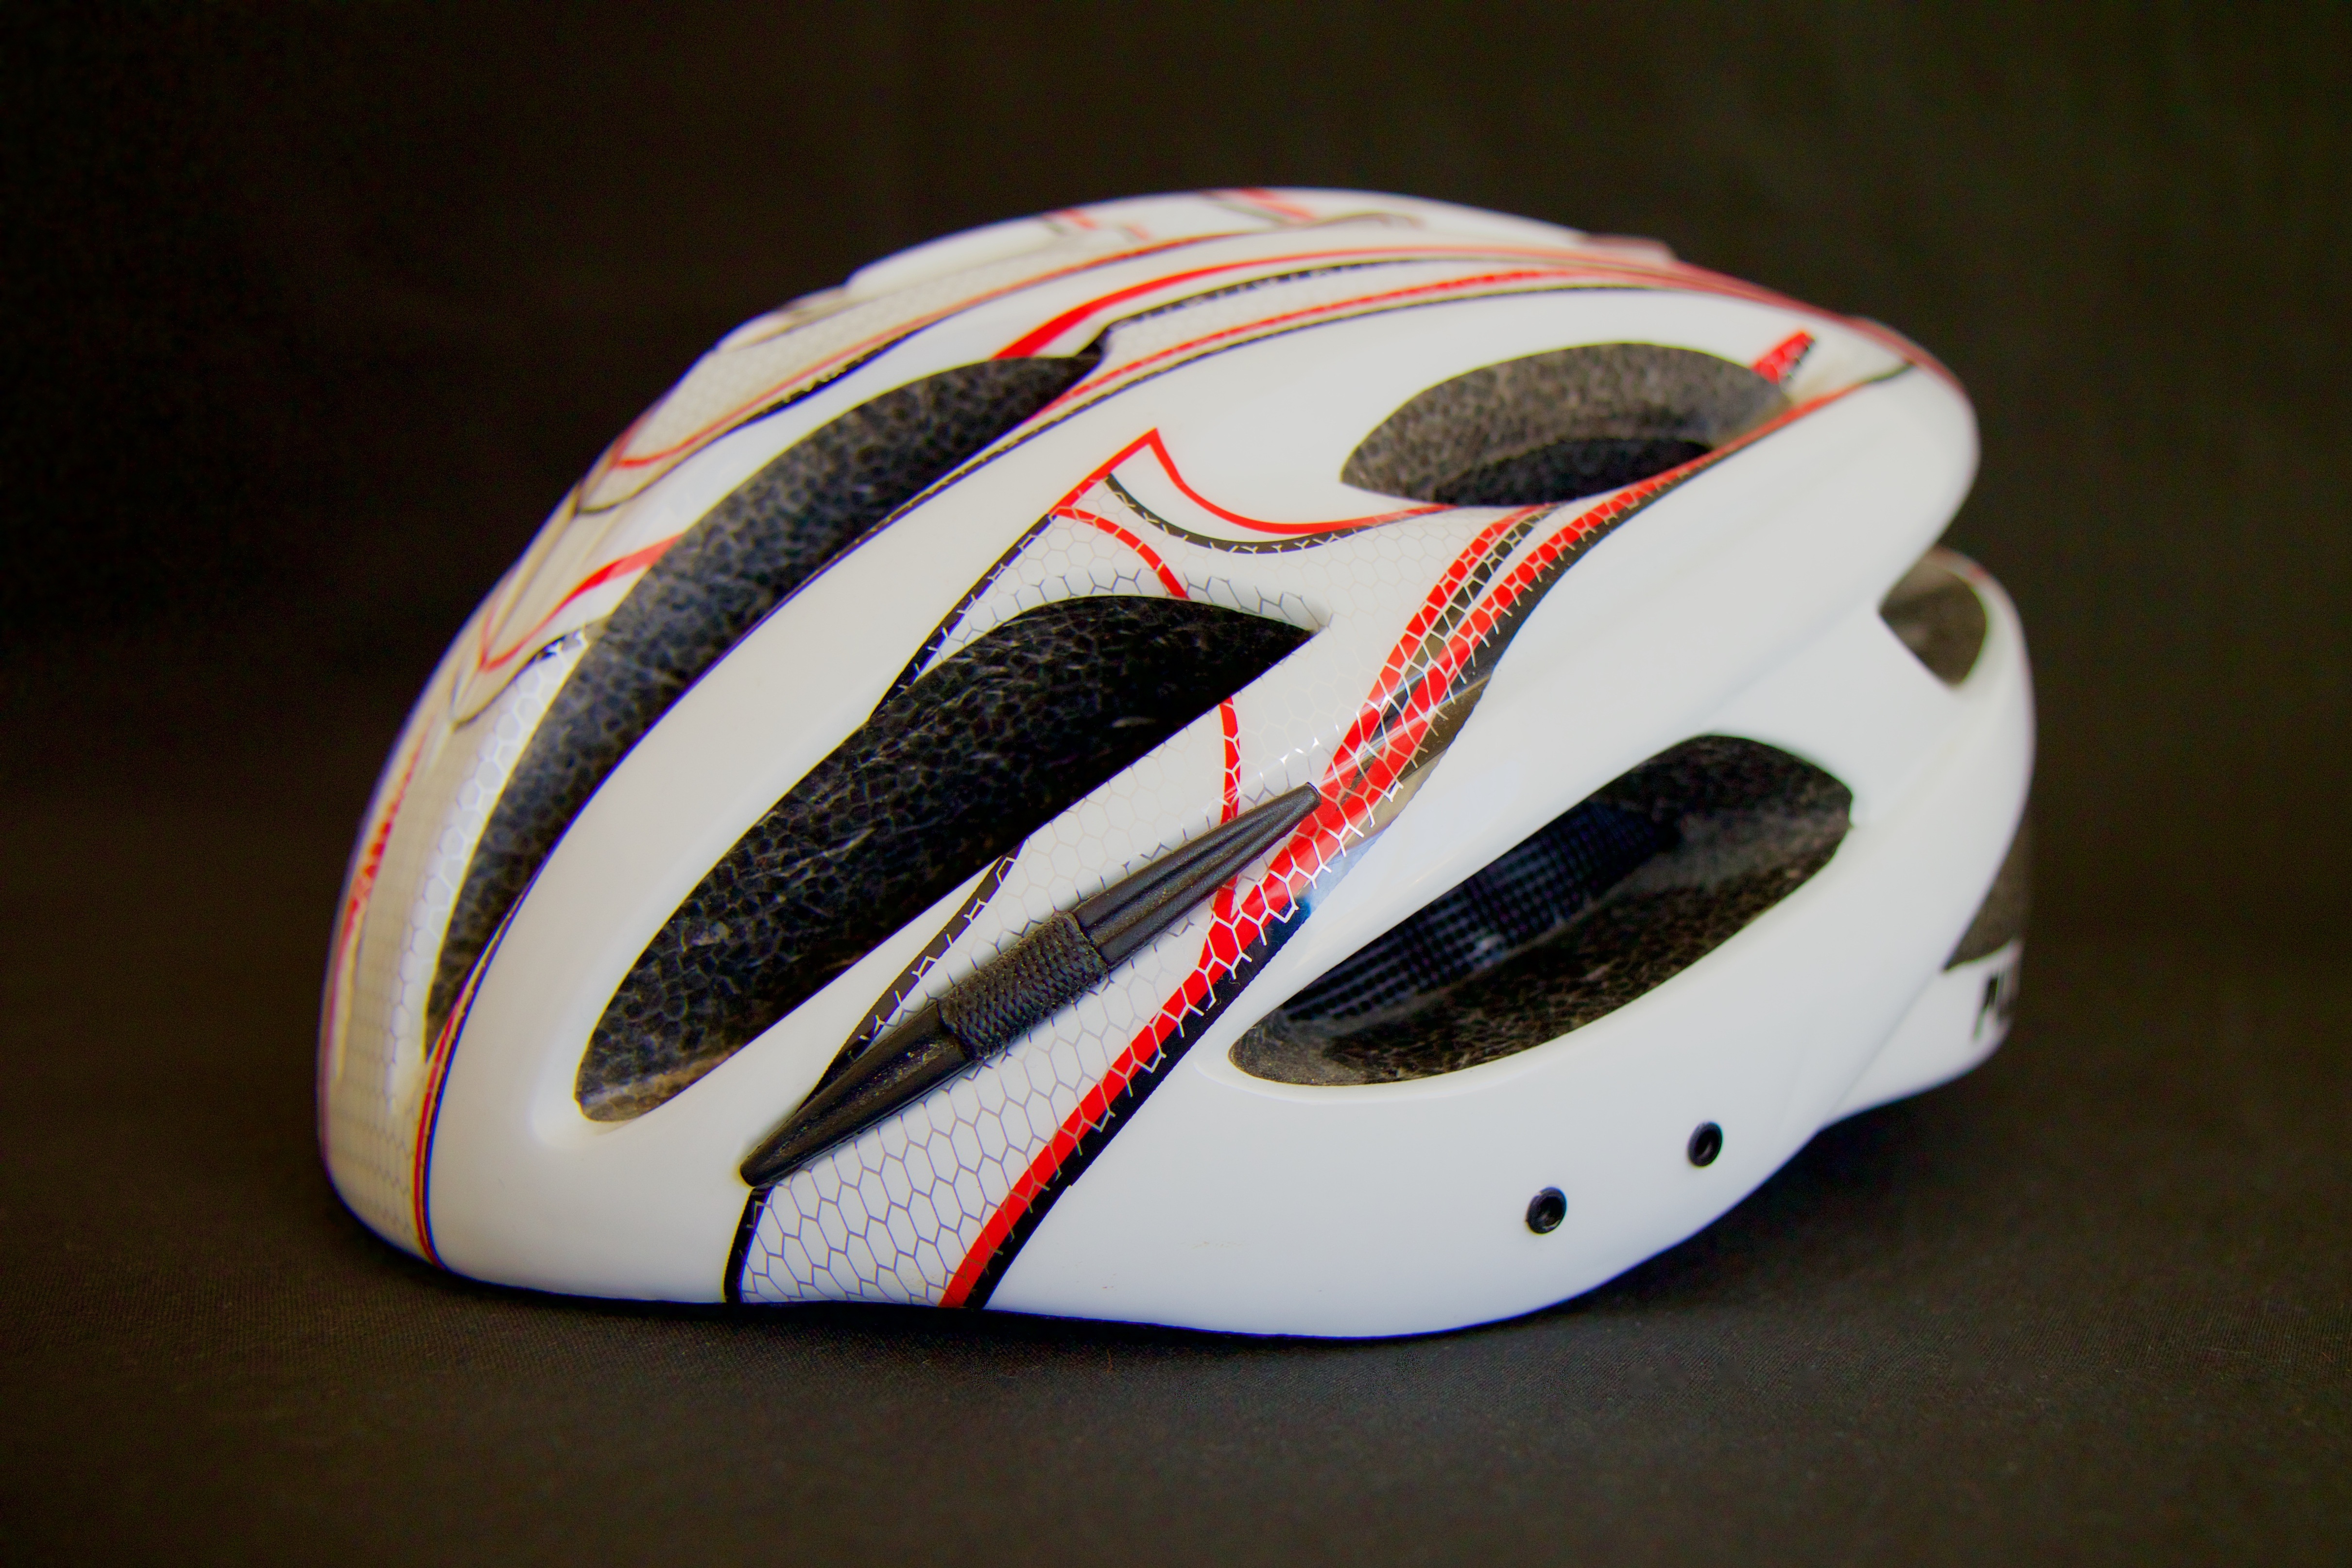
white, clothing, headgear, sports equipment, helmet, helm, head protection, bicycle helmet, velohelm, personal protective equipment, football equipment and supplies